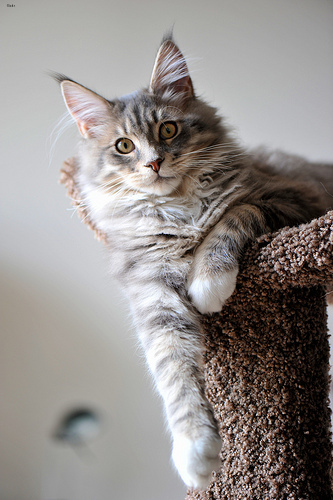
Animal: cat
Breed: maine_coon